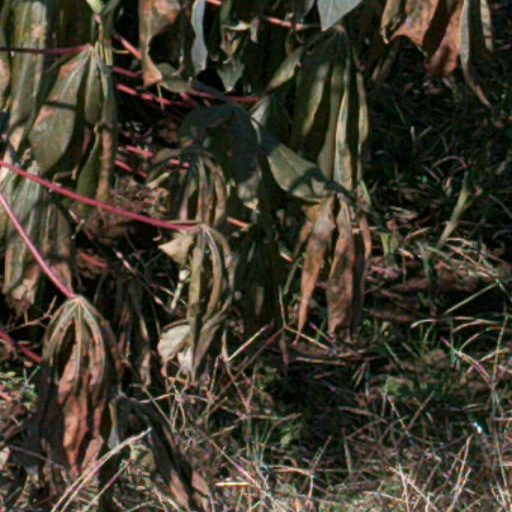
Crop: cassava